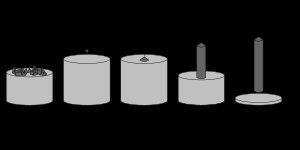
Le procédé de Czochralski, développée en 1916 par le chimiste polonais Jan Czochralski - est un procédé de croissance de cristaux monocristallins de grande dimension. Ces monocristaux « géants » sont utilisés dans l'industrie électronique, pour les études métallurgiques et pour des applications de pointe. On peut aussi faire croître des gemmes artificielles.